Tiny Town (miniature park)

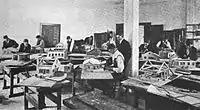
Construction by students

Tiny Town was the first complete city built in miniature. The project's primary motivation was "Build Now," a promotion originated by the local director of publicity W. H. Johnson to stimulate Springfield's home-construction industry. Tiny Town, a 1920s community-involvement project and miniature park, was produced by the Springfield director of publicity and the chamber of commerce. A village version, consisting of about 400 houses and 250 garages, was first exhibited on the basement floor of the Springfield convention center in 1919. It was built by teenagers, who scaled Tiny Town at one-half inch to the foot (1:24). The complete miniature city was built in 1925 in a city park, with 1,000 houses and about 200 other structures (including garages, apartments, and public buildings). It encompassed every aspect of an early-20th-century city.